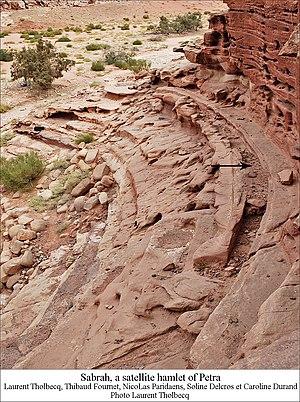
Caniveau d'évacuation des eaux de ruissellement en haut des marches du théâtre.
La gestion de l'eau à Pétra a forgé la puissance et le niveau de vie des résidents de la capitale de l'ancien royaume nabatéen. Cité parmi les plus puissantes de l'Antiquité, Pétra ne tient pas sa célébrité et sa prospérité, uniquement par ses magnifiques bâtiments creusés et sculptés dans la roche des montagnes environnantes. C’est surtout par son extraordinaire système hydraulique construit au cours des siècles, que Pétra a pu se développer au milieu d'un désert inhospitalier, et devenir une étape stratégique pour les caravanes chamelières, venant de l’Arabie ou de la lointaine Asie et ...apportant les soies, les épices et les parfums, vers les cours d’Europe.